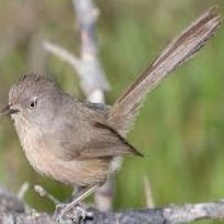
Species: WRENTIT
Scientific name: CHAMAEA FASCIATA